Answer in natural language. Which object is closer to the camera taking this photo, dark brown dresser (highlighted by a red box) or Window (highlighted by a blue box)? Choose between the following options: Window (highlighted by a blue box) or dark brown dresser (highlighted by a red box)
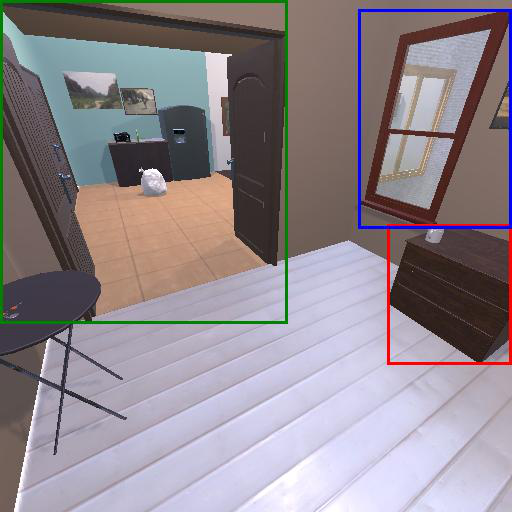
<answer>dark brown dresser (highlighted by a red box)</answer>